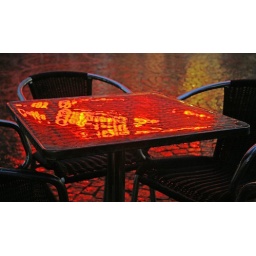
The neon sign of a geletaria reflected in the table surface and drenched cobbles.